Auguste Pomel

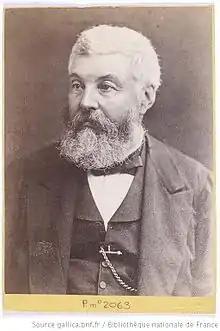

Nicolas Auguste Pomel (20 September 1821 – 2 August 1898) was a French geologist, paleontologist and botanist. He worked as a mines engineer in Algeria and became a specialist in north African vertebrate fossils. He was Senator of Algeria for Oran from 1876 to 1882.